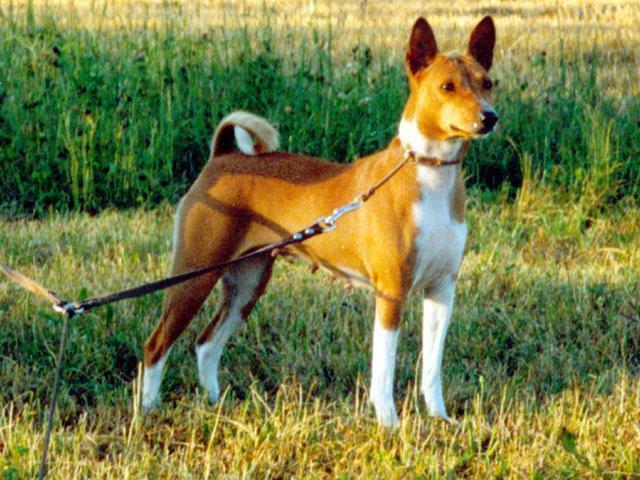
basenji